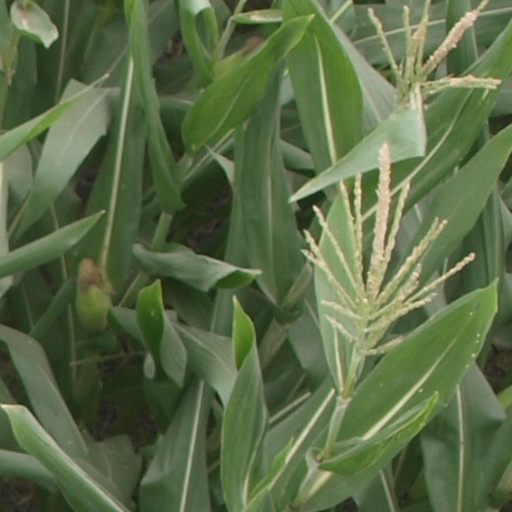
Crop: maize; corn